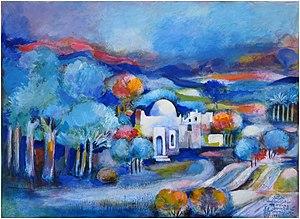
Des oeuvres de l'artiste Noori AlRawi